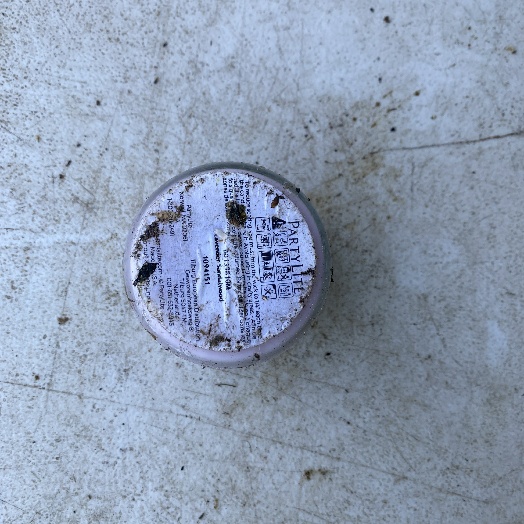
Label: Glass